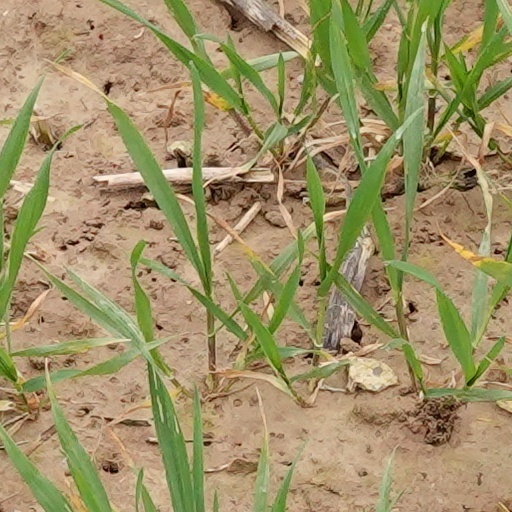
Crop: wheat